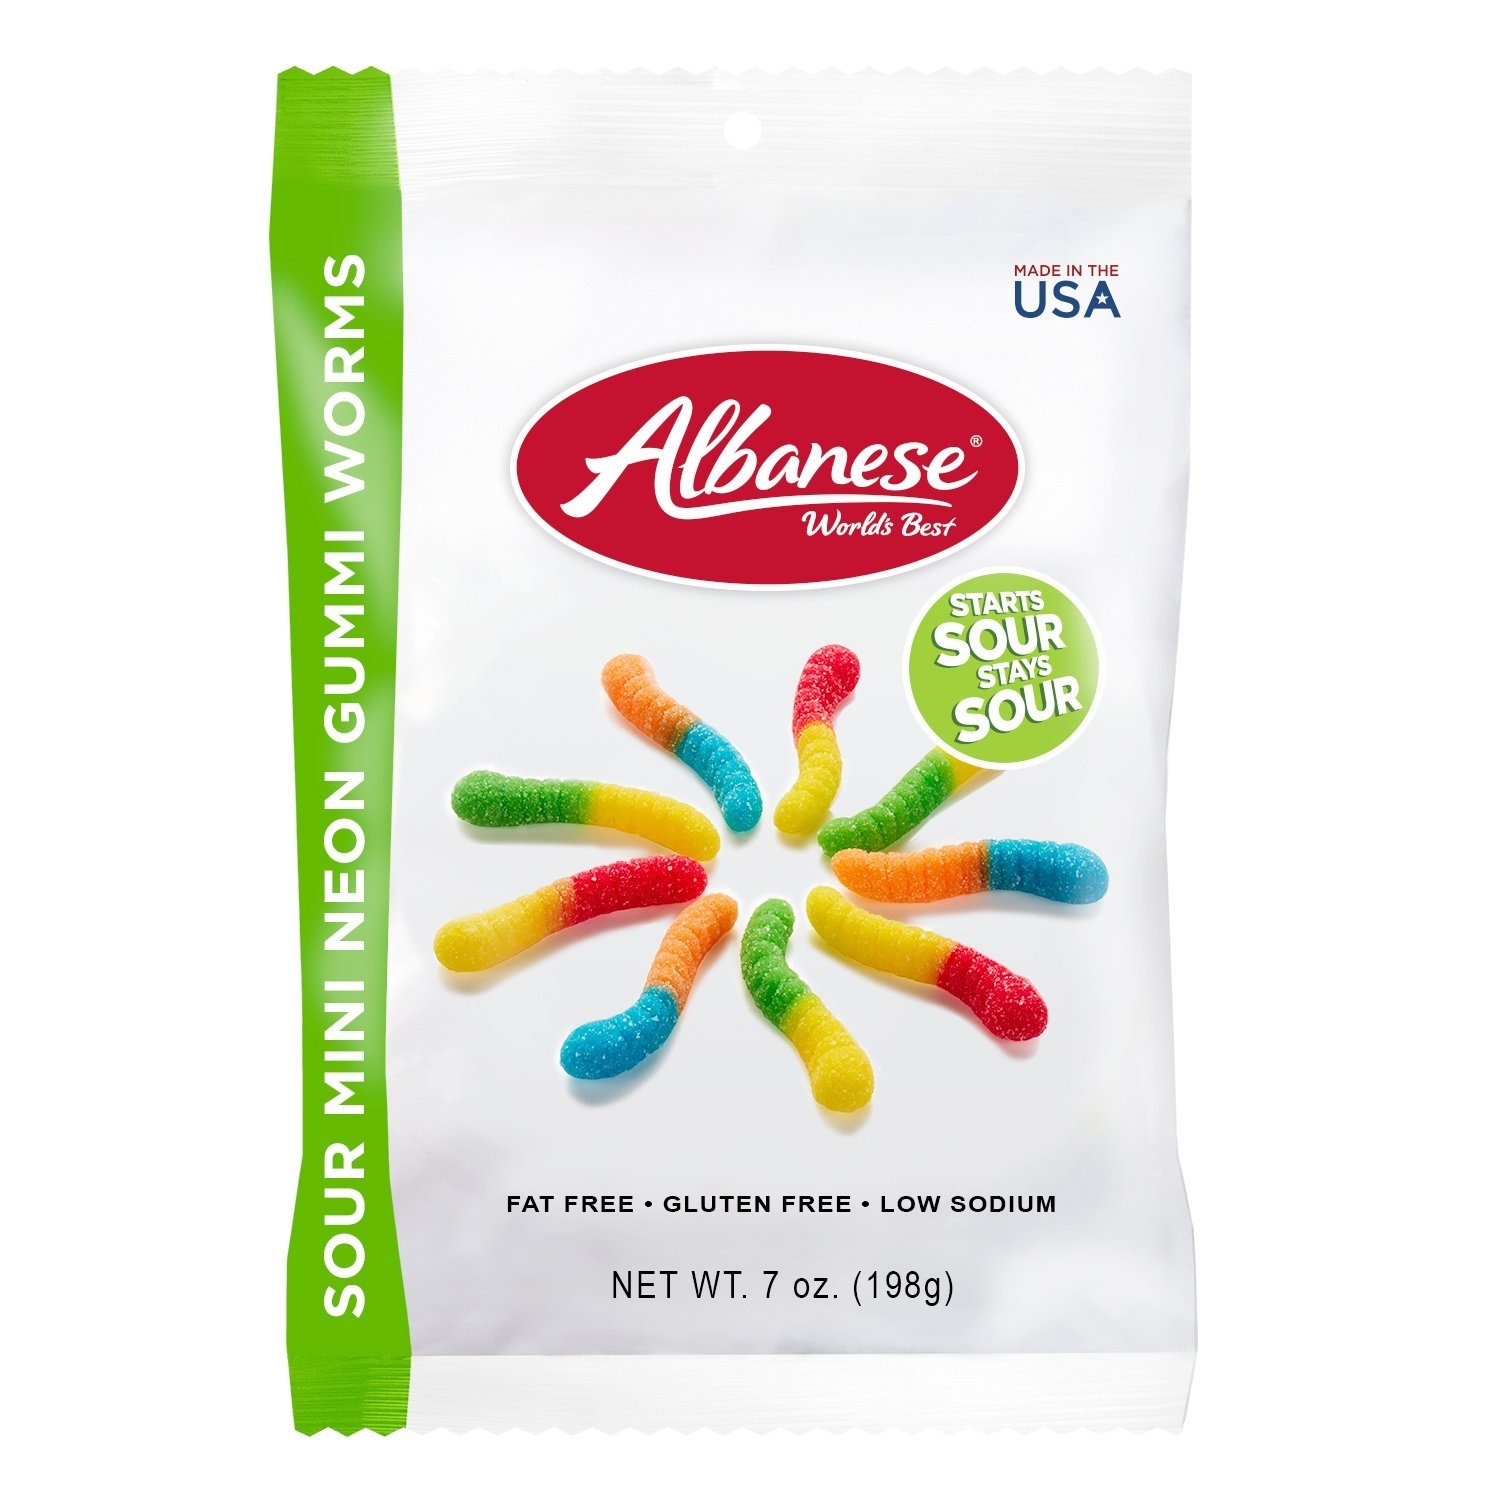
Item Name: Albanese Candy Sour Mini Neon Gummi Worms 7 Ounce Bag (Pack of 12)
Bullet Point 1: SOUR OR SWEET: Albanese Gummi Worms are sure to wiggle their way into your favorites. After one bite of these fruity, juicy worms, you'll taste the difference of giant fresh fruit flavors & a deliciously soft chew you won't find with other gummy worms.
Bullet Point 2: STOCK UP THE FLAVOR: Whether you like them sweet, sour, big or small, Albanese gummi candies burst with fresh fruit flavors & you can stock up with a bulk pack of your favorite flavor. Delight your tastebuds with Albanese gummy worms, gummy bears & more!
Bullet Point 3: PERFECT SNACK: Fat free, gluten free, and dairy free, Albanese assorted gummy candies are your new perfect sweet and soft snack. There's a reason Albanese gummies are the world's best & once you try our deliciously fruity assortment, we know you'll agree.
Bullet Point 4: ALLERGY FRIENDLY: Peanut free, tree nut free, dairy free, MSG free, gluten free, and with no artificial sweeteners, Albanese gummy candies are an allergy friendly snack packed with a sweet, fruity flavor everyone can enjoy. Sweet gummies, giant flavor.
Bullet Point 5: RECIPE FOR SUCCESS: For over 30 years Albanese has been making delicious treats with high-quality ingredients here in the United States. Taste the difference in our gummies, chocolates, nuts, & mixes!
Value: 12.0
Unit: Count

Price: 23.87